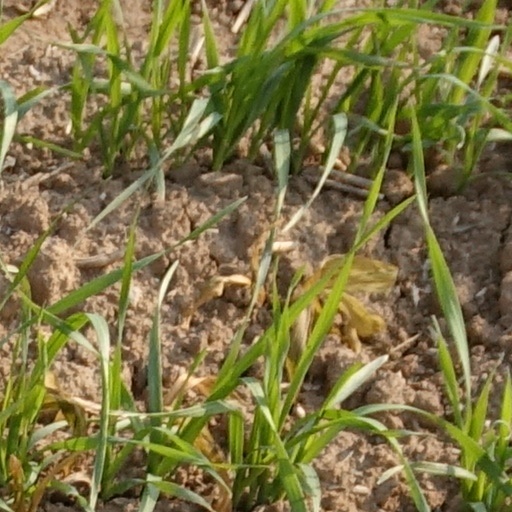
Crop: wheat